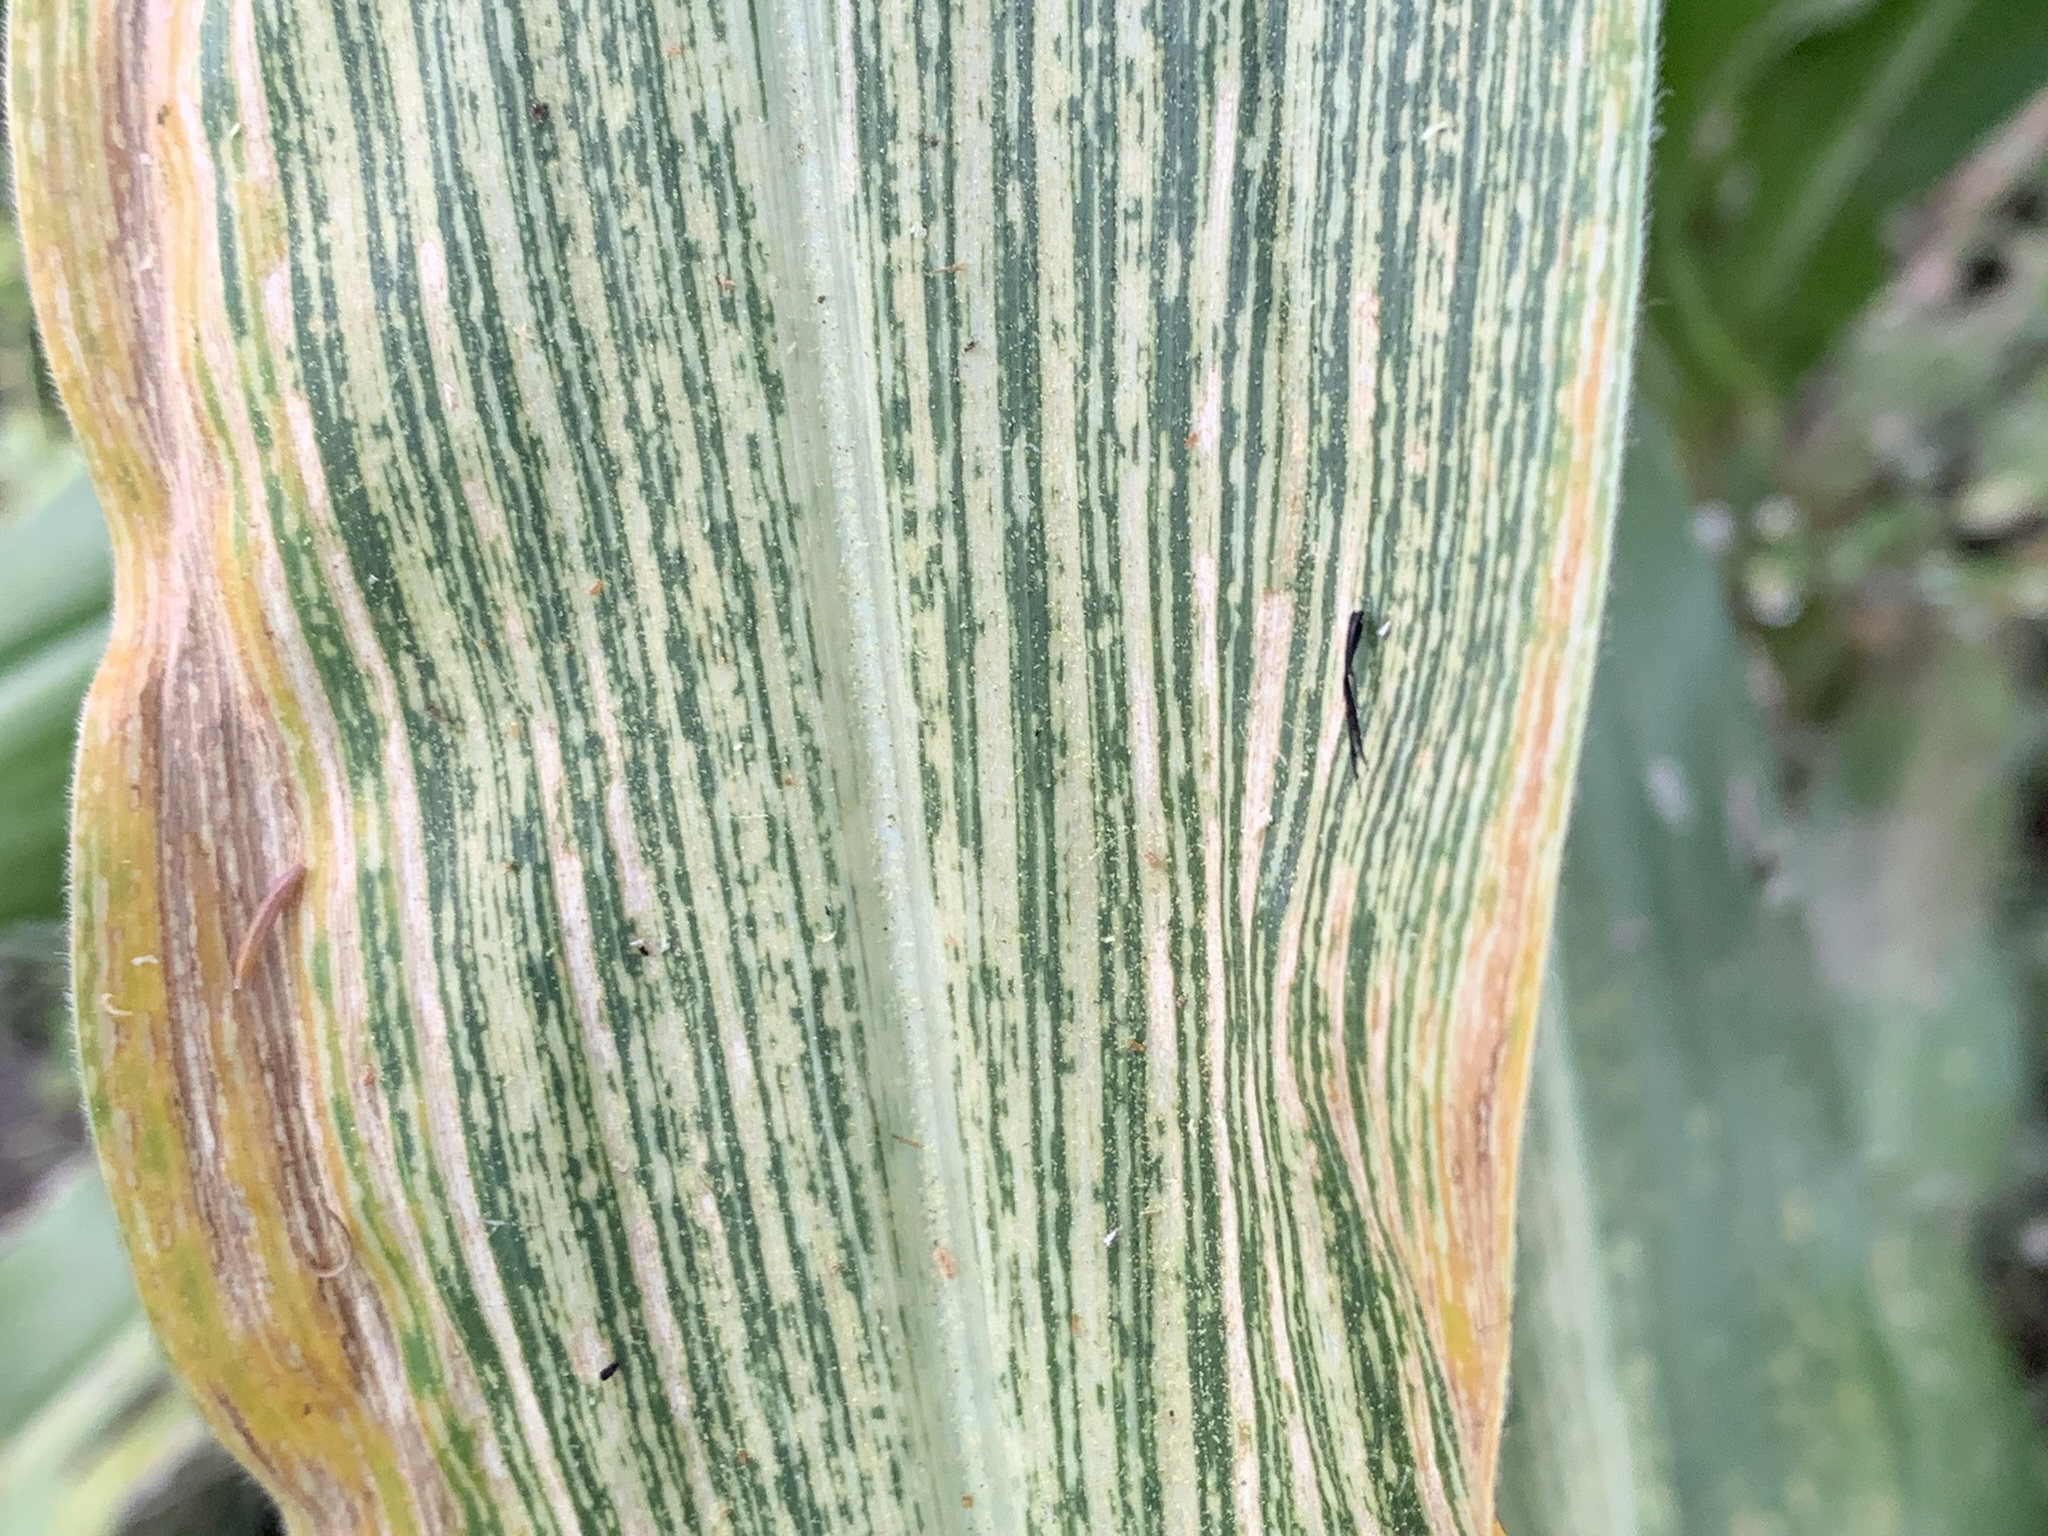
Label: MSV